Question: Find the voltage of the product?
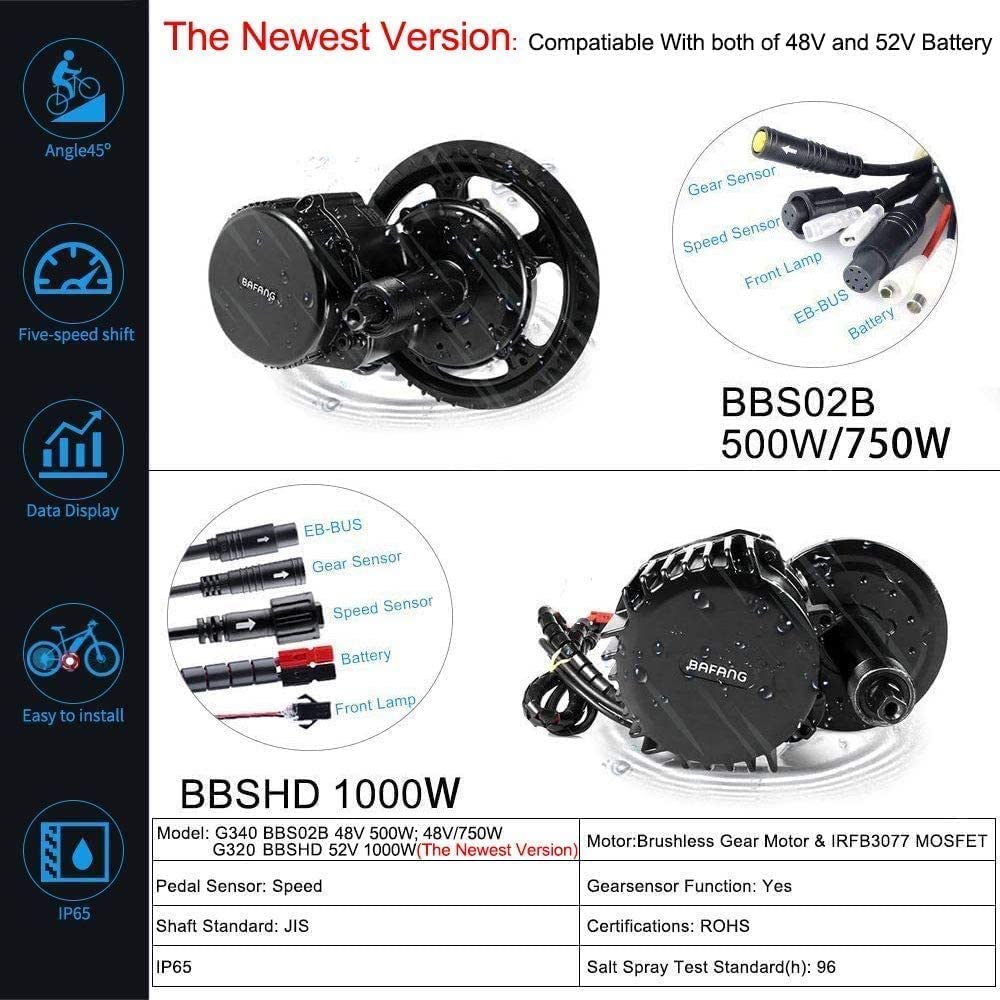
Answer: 52.0 volt